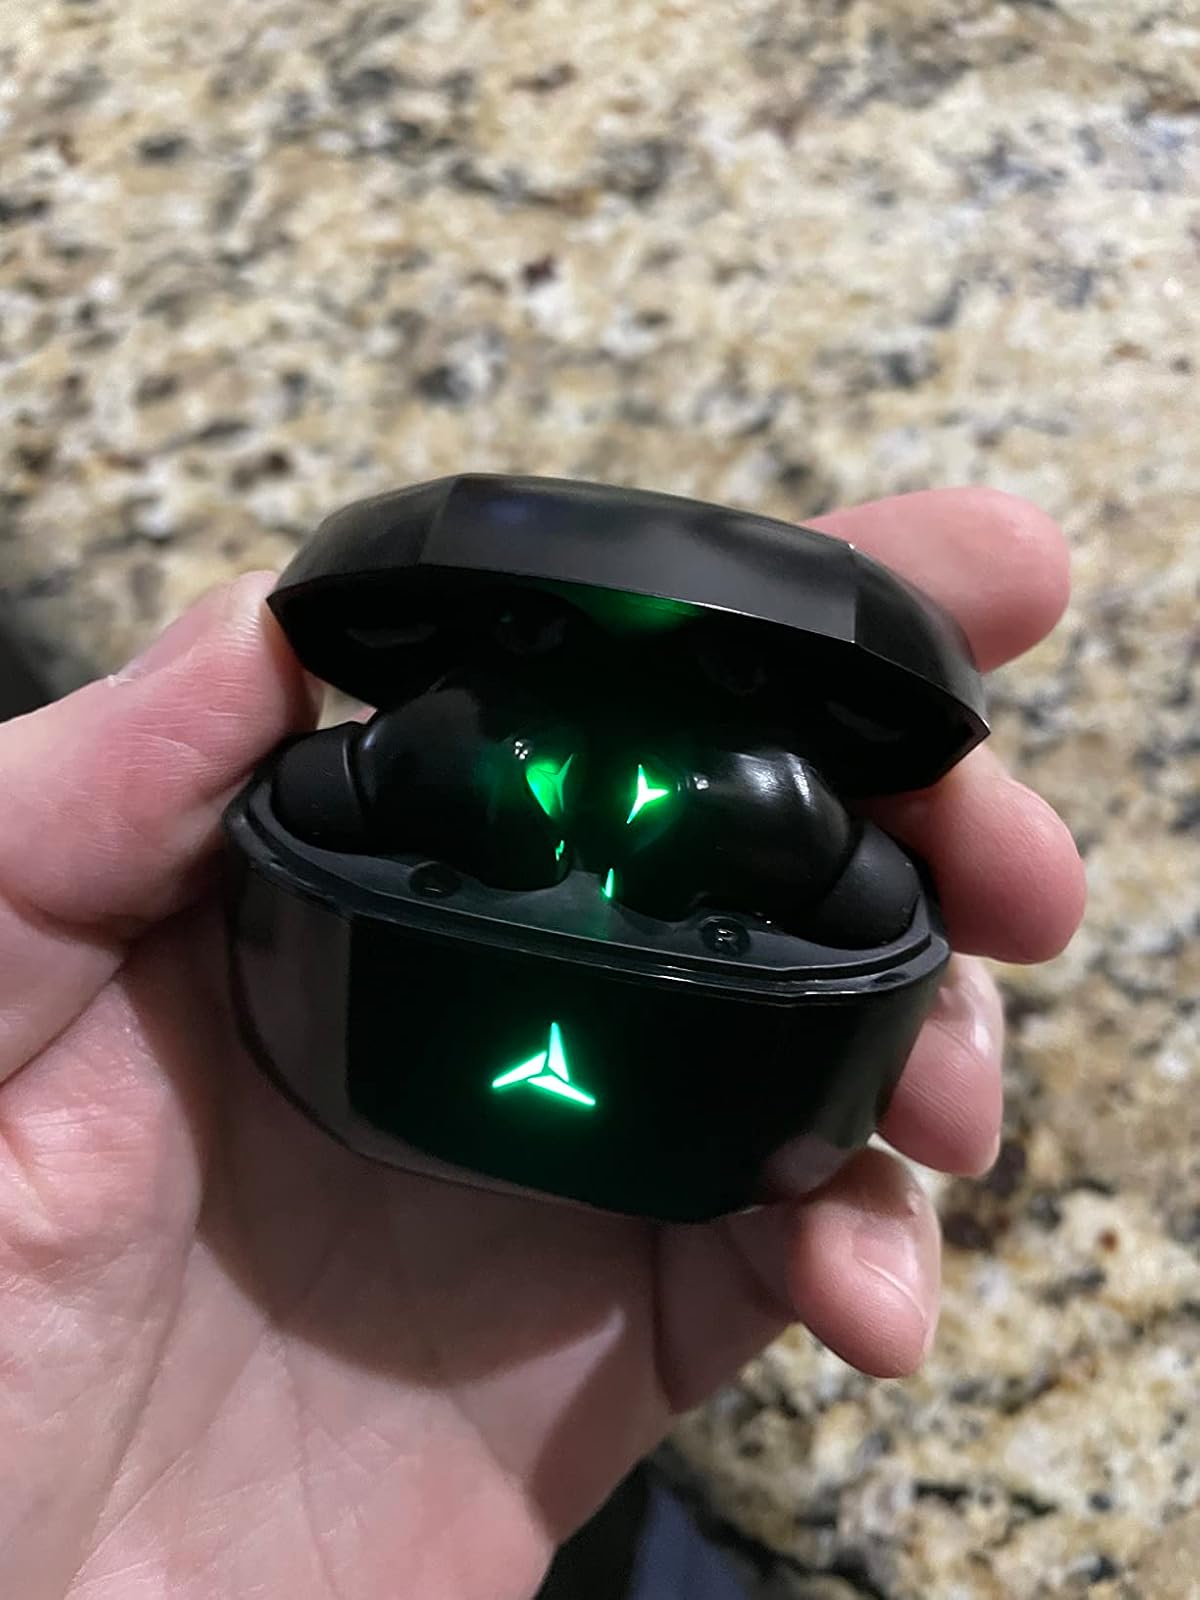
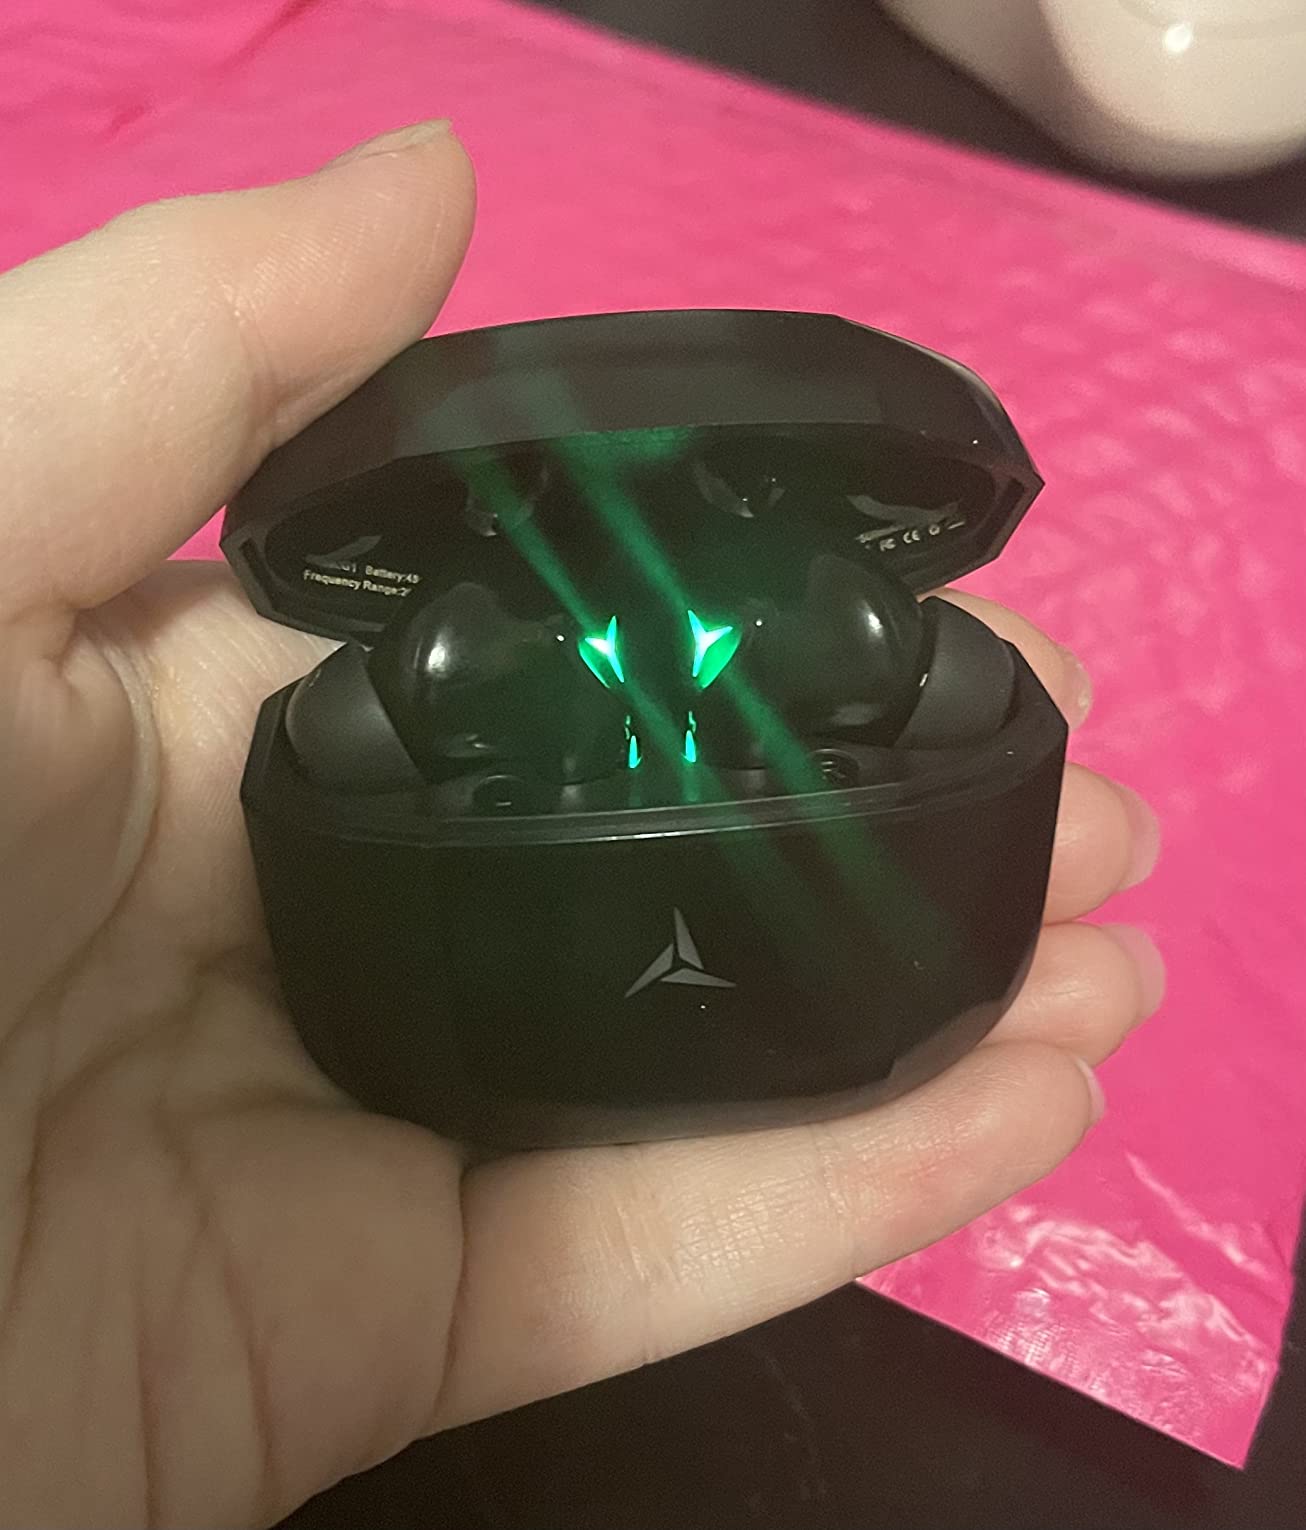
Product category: earbuds
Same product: yes